Wars of Alexander the Great

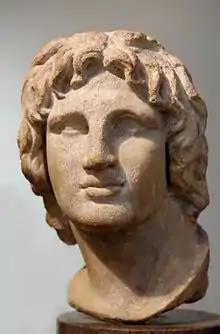
Hellenistic marble bust of Alexander dating from 2nd-1st century BC, possibly from Alexandria, Egypt, now at the British Museum

Alexander's second-in-command, Parmenion, suggested crossing the river upstream and attacking at dawn the next day, but Alexander attacked immediately. He ordered a small group of cavalry and light infantry to attack from the Macedonian right to draw the Persians off the bank and into the river. Seeing that he had broken the Persian line, Alexander led his horse companions in oblique order further to the right in order to outflank the Persians and buy time for his infantry to cross the river. Several high-ranking Persian nobles were killed by Alexander himself or his bodyguards, although Alexander was stunned by an axe-blow from a Persian nobleman named Spithridates. Before the noble could deal a death-blow, however, he was killed by Cleitus the Black. The Macedonian cavalry opened a hole in the Persian line as the Macedonian infantry advanced, forcing the enemy back and eventually breaking their center. The Persian cavalry turned and fled the battlefield, and the Greek mercenary infantry they held in reserve were encircled by the Macedonians and slaughtered; only around two-thousand of which survived, and were sent back to Macedonia for labor.